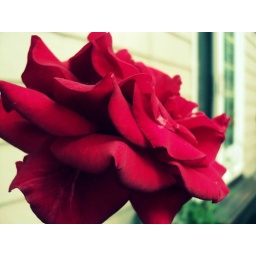
This is the rose bush in my backyard and there is always one pinkish redish rose and one white rose every year on it.